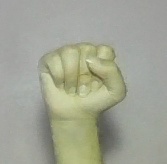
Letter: saad